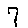
Label: 7